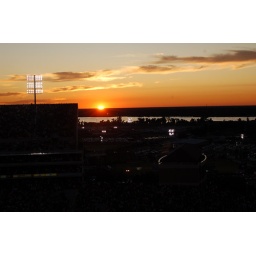
Even in Death Valley, the orange sun sets on the blue sky.